The Headless Woman (1947 film)

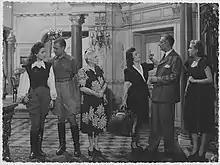

The Headless Woman is a 1947 Argentine comedy horror film of the classical era of Argentine cinema, directed by Luis César Amadori and starring Niní Marshall. It is a parody of the horror genre. The title alludes to the trick called "The Aztec Flower" that was used in shows, which makes the head of a woman appear separated from the body and located on a vase.